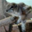
Label: squirrel